Sher-e-Punjab: Maharaja Ranjit Singh

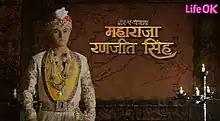

Sher-e-Punjab: Maharaja Ranjit Singh (English: "Lion of Punjab: King Ranjit Singh") is an Indian historical drama based on the life of Maharaja Ranjit Singh (1780 –1839), the founder of the Sikh Empire, which ruled the northwest Indian subcontinent in the early half of the 19th century. The series stars Damanpreet Singh, Tunisha Sharma, Shaleen Bhanot, Rumi Khan, Sonia Singh, Sneha Wagh and Chetan Pandit.